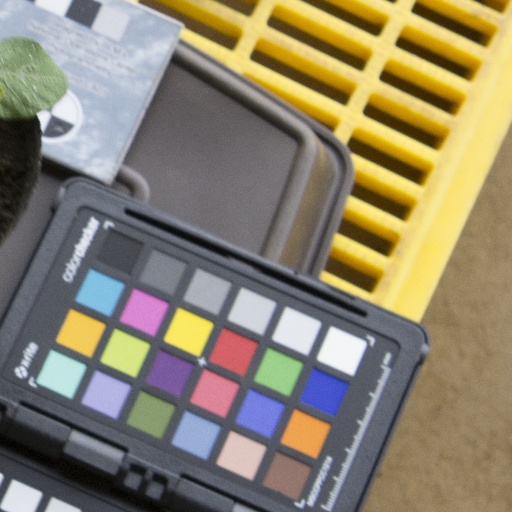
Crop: soybean